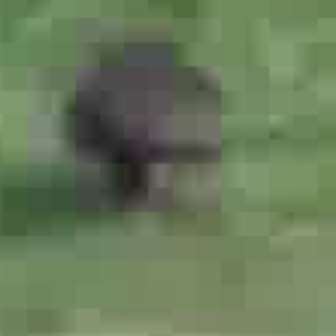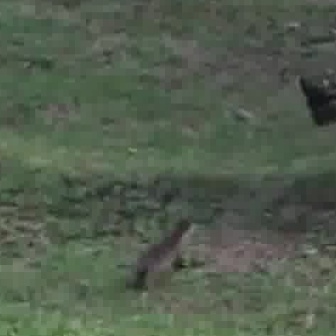
  Please identify the target specified by the bounding box [51,12,253,215] in the first image and locate it in the second image. Return the coordinates in [x_min,y_min,x_max,y_max] format.
Answer: [112,214,191,294]